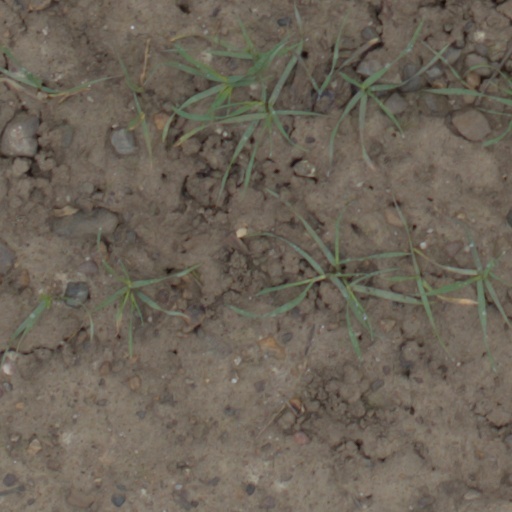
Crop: wheat